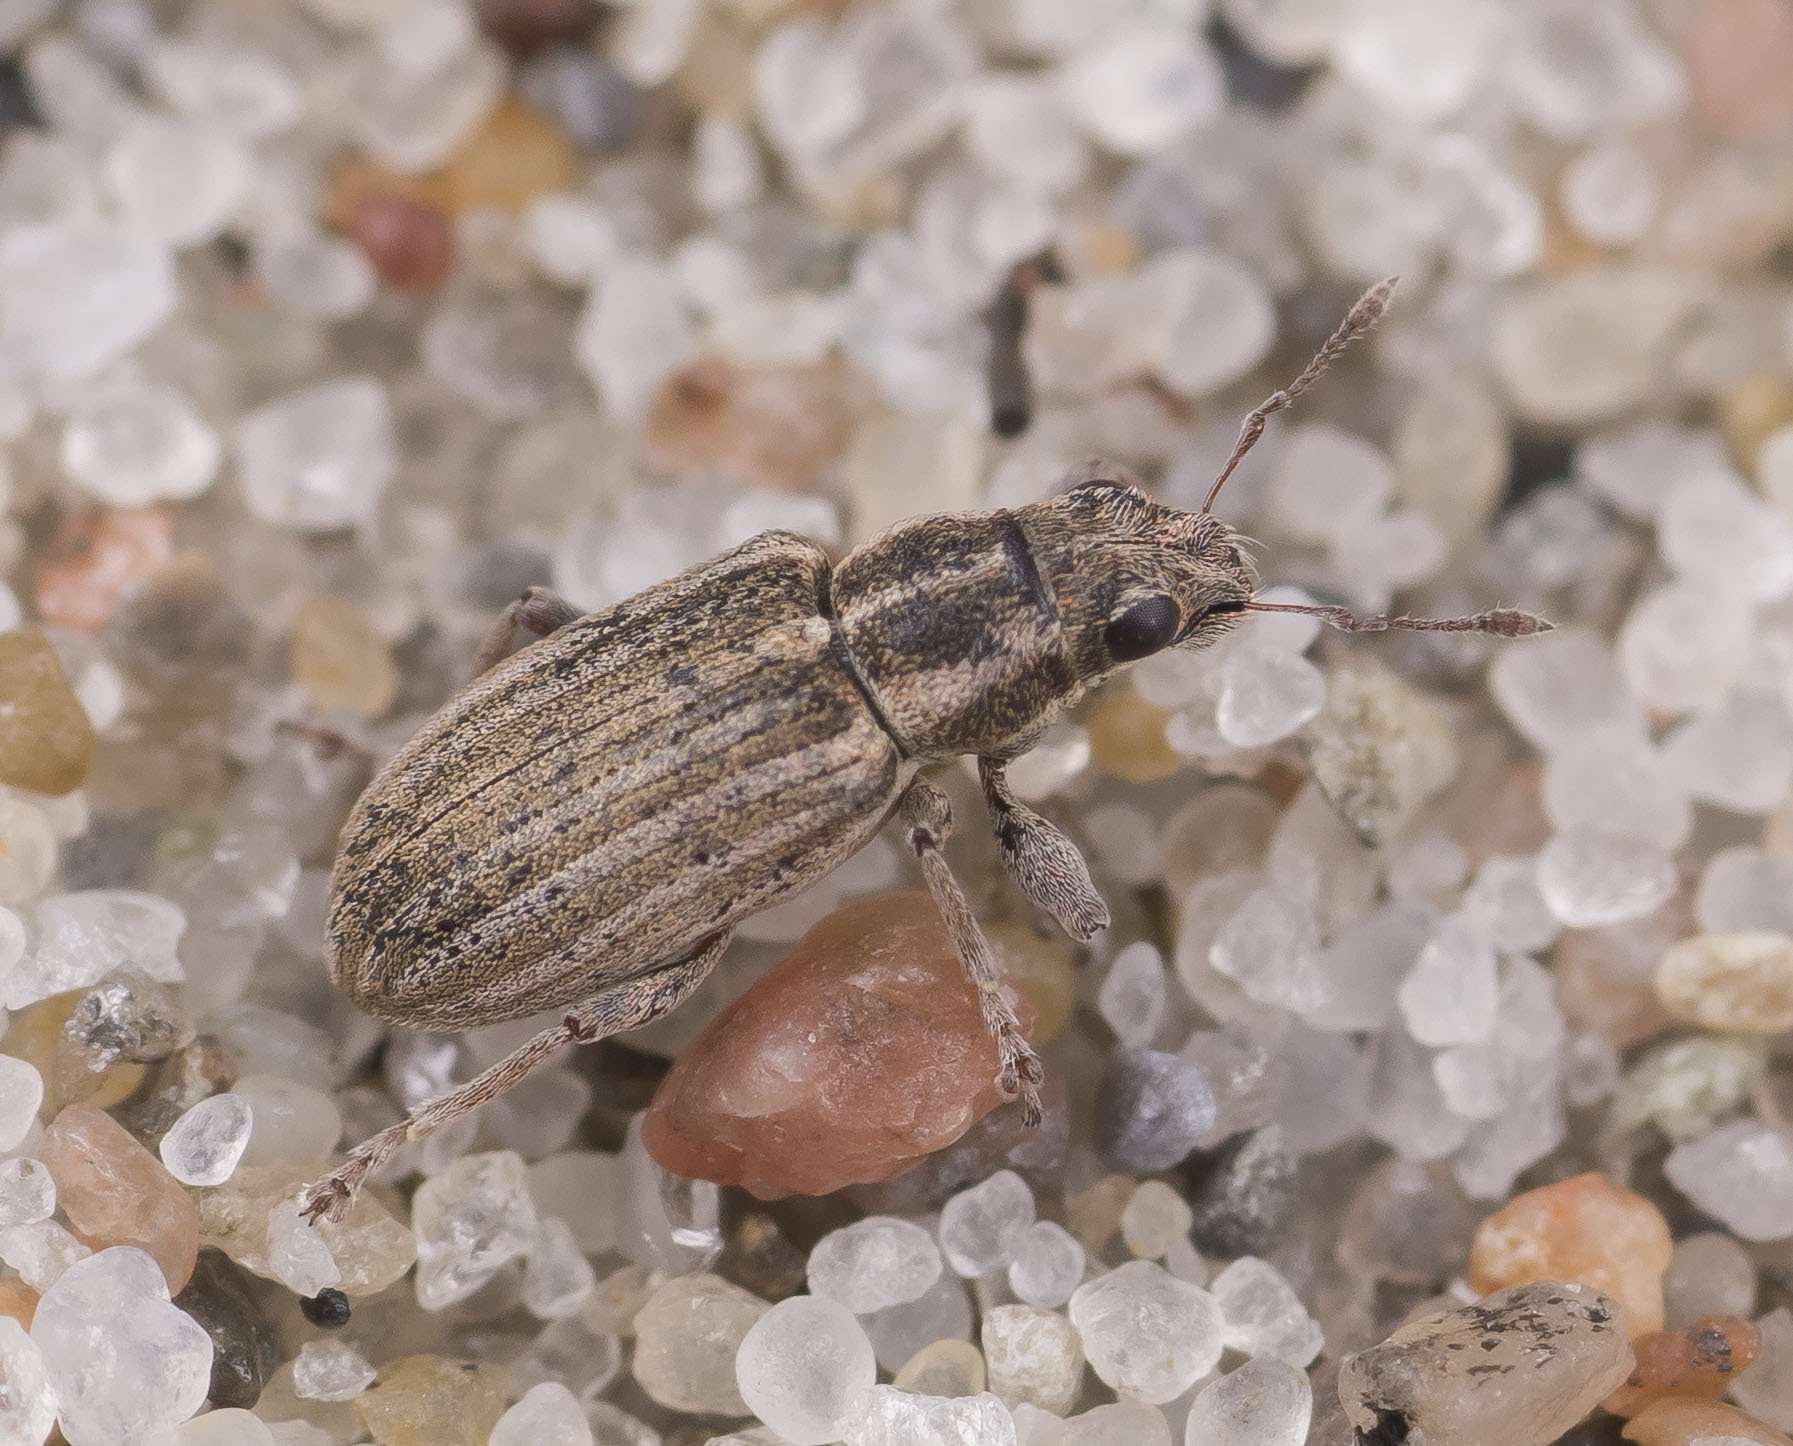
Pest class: pea_leaf_weevil